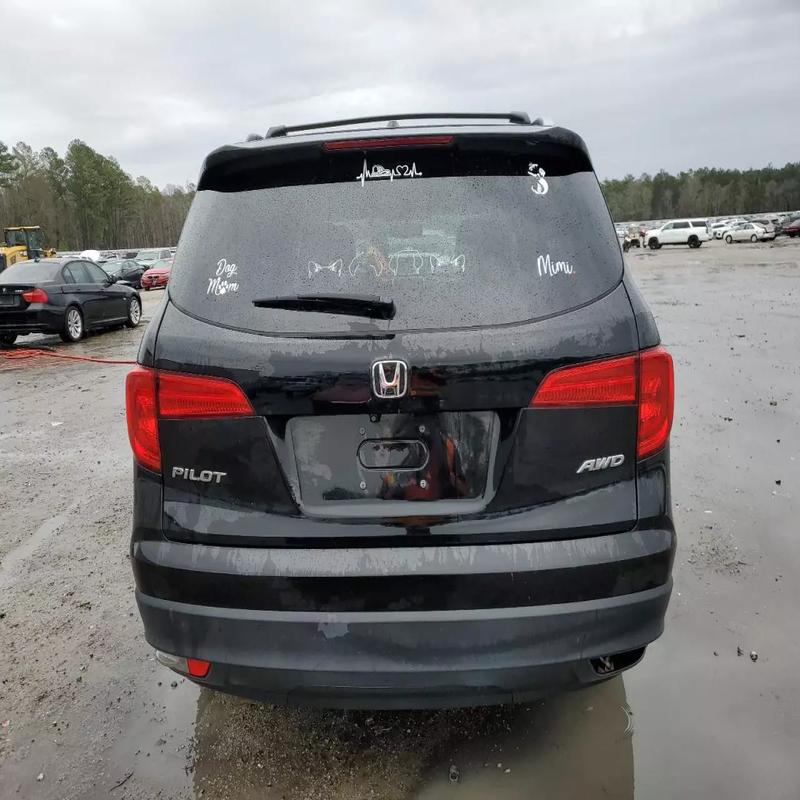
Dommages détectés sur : pare-choc arrière, plaque d'immatriculation arrière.
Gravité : majeur